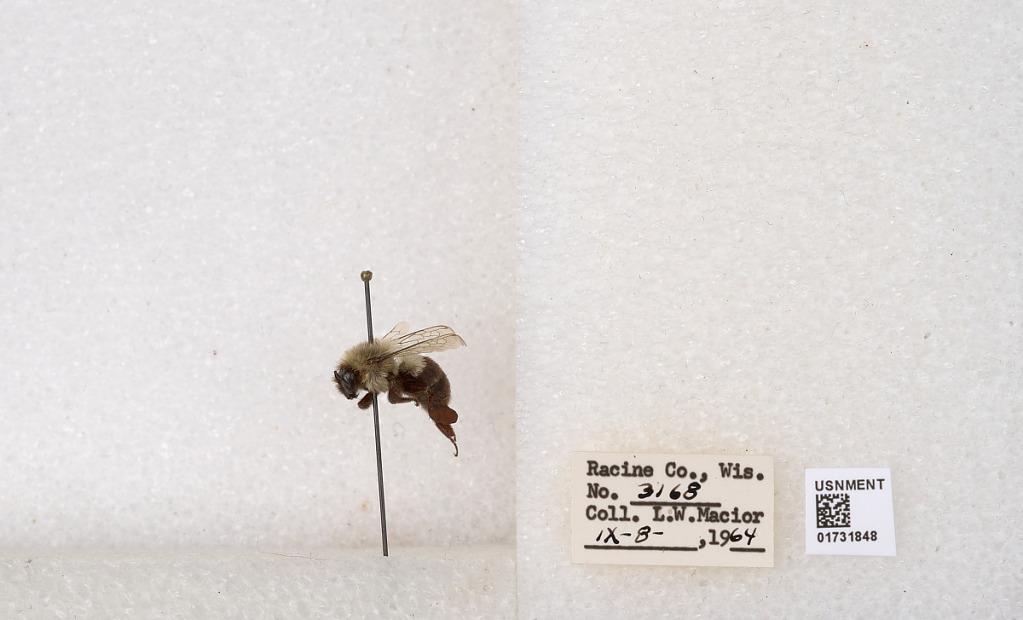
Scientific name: Bombus impatiens Cresson
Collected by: L. Macior
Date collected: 1964-9-8
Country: United States
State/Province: Wisconsin
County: Racine
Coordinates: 42.7299, -87.8123